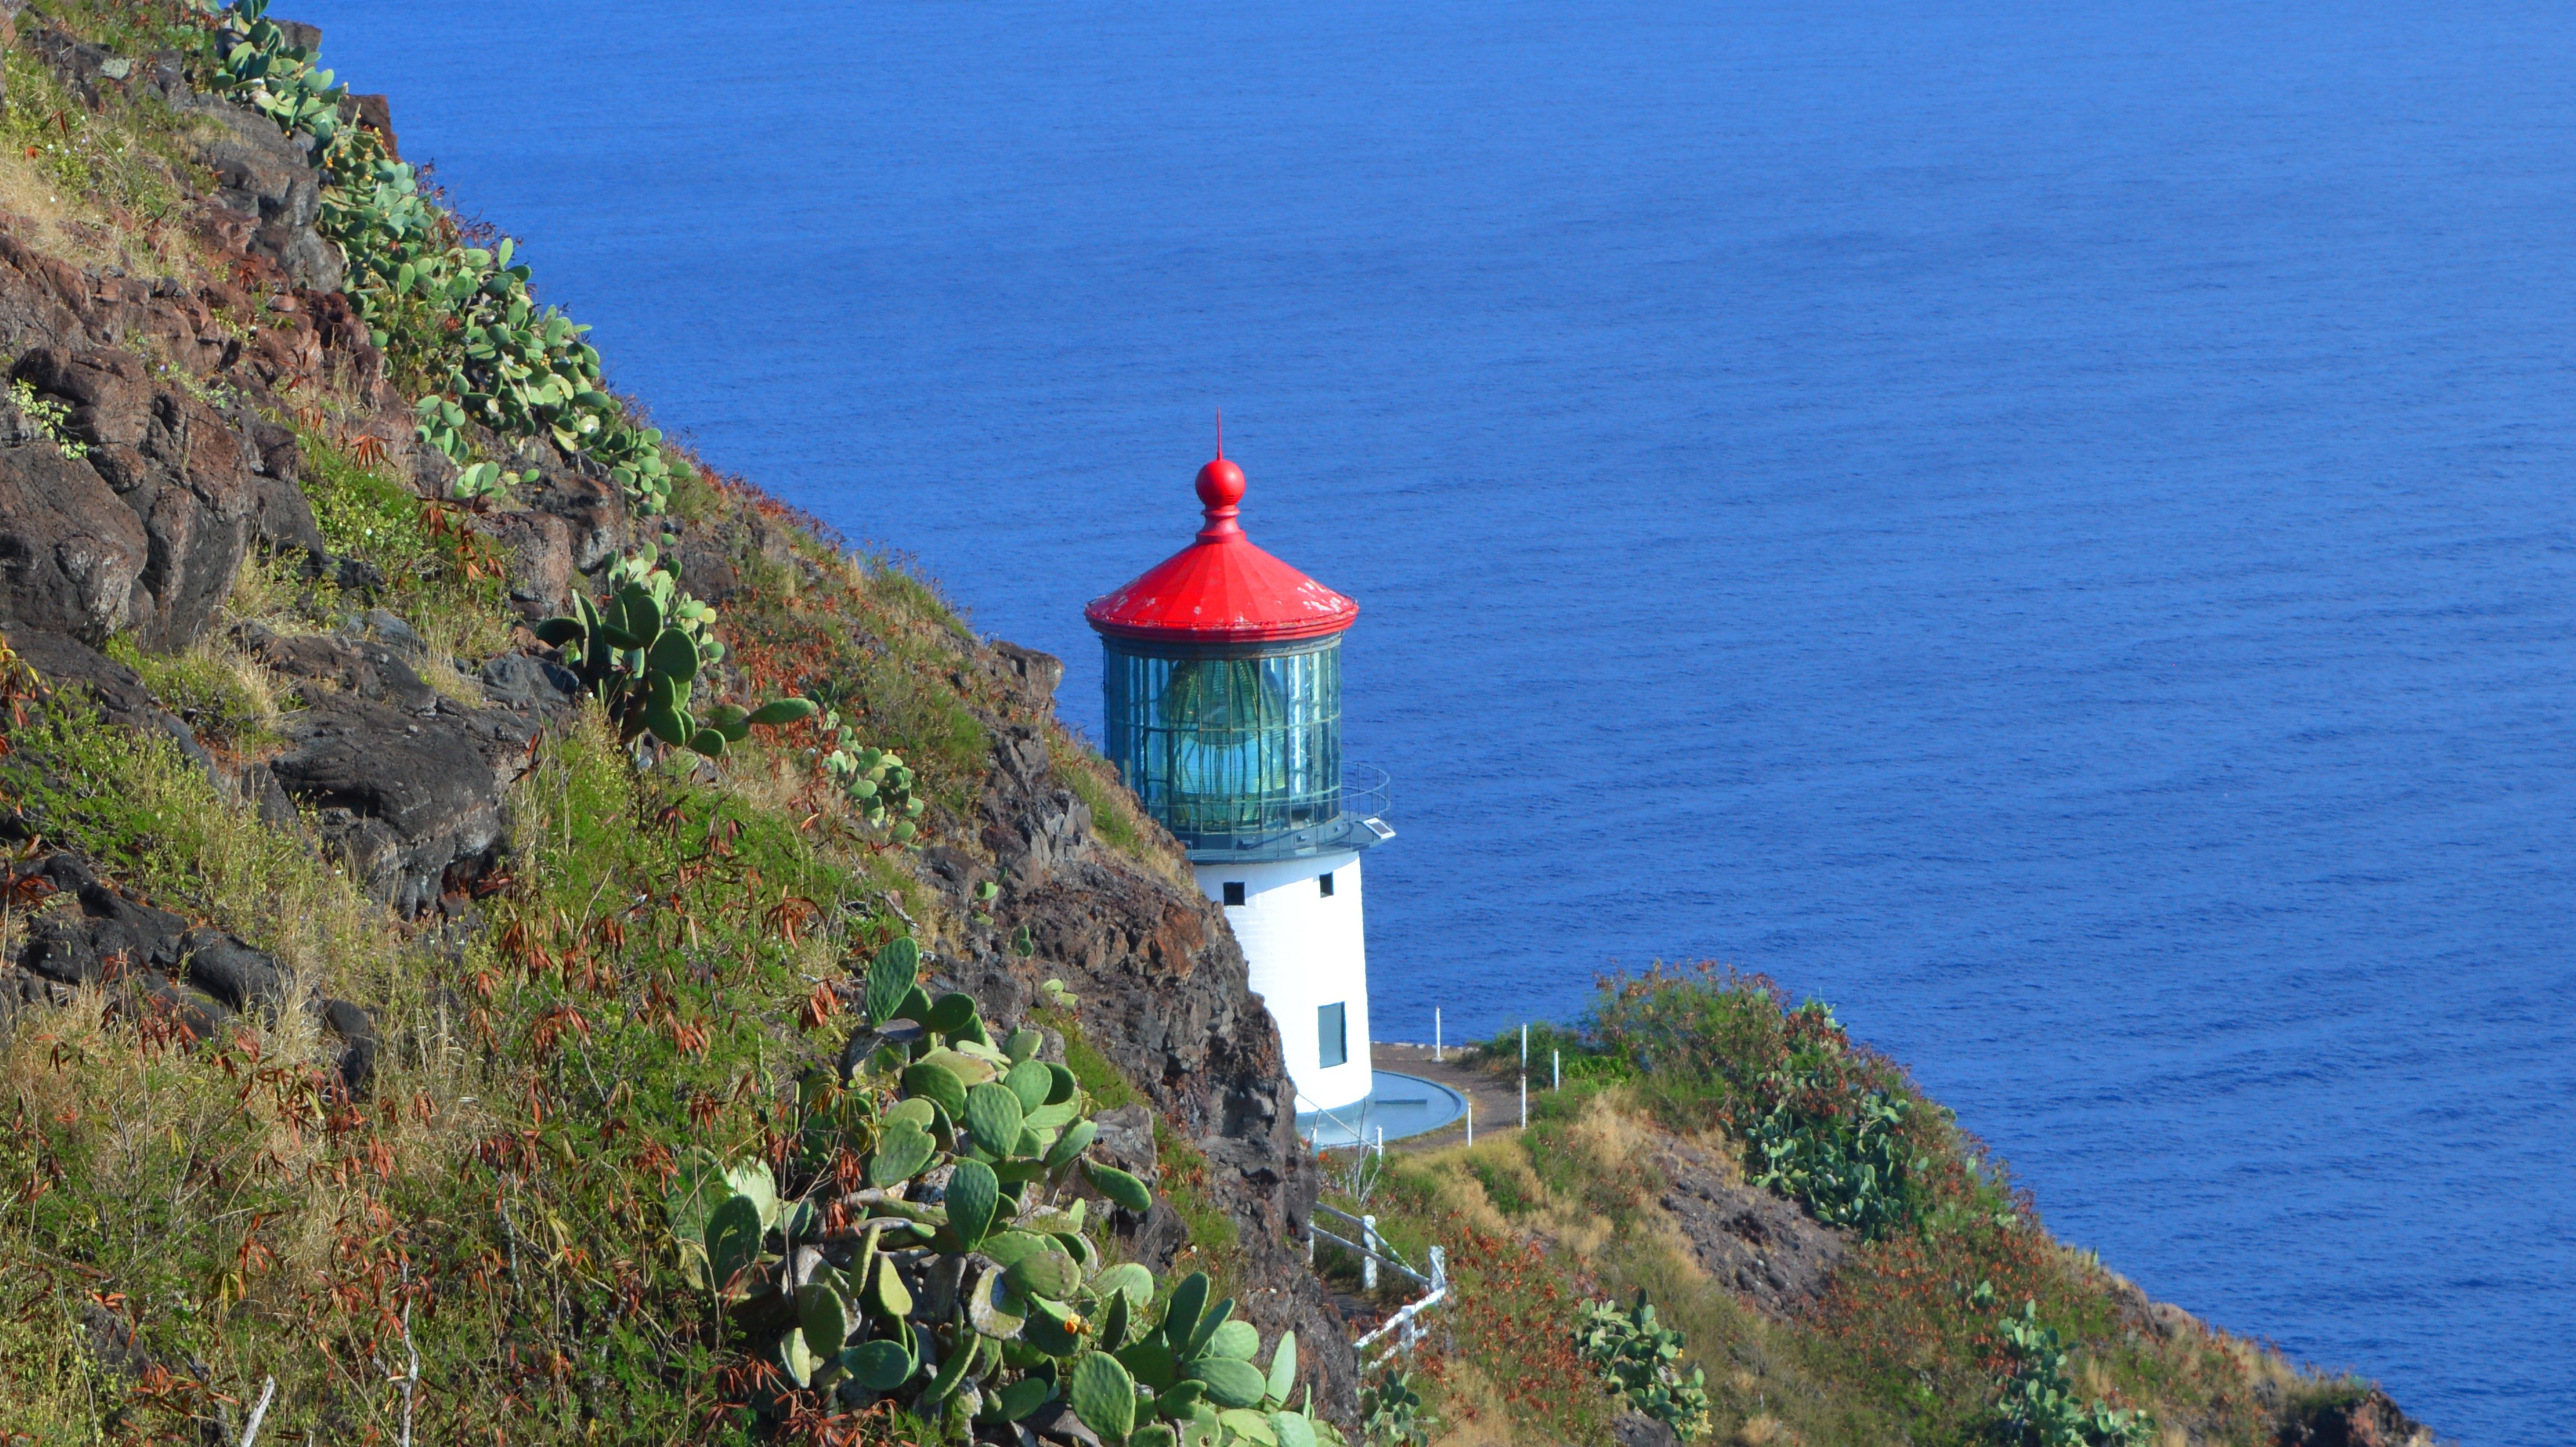
landscape, sea, coast, water, ocean, lighthouse, shore, building, coastal, travel, coastline, cliff, cove, green, tower, scenic, tropical, bay, island, landmark, blue, historic, hawaii, terrain, hawaiian, pacific, oahu, cape, promontory